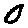
Label: 0